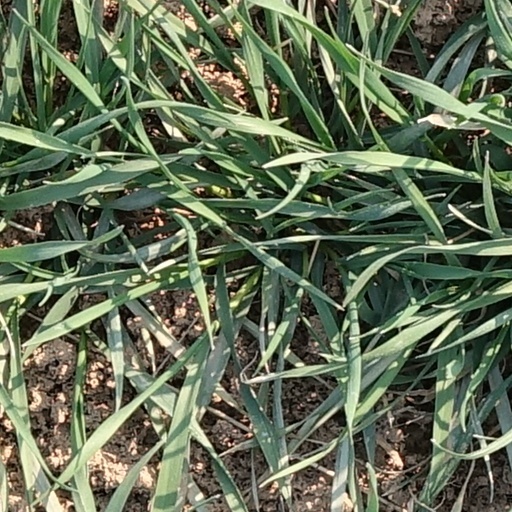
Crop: wheat